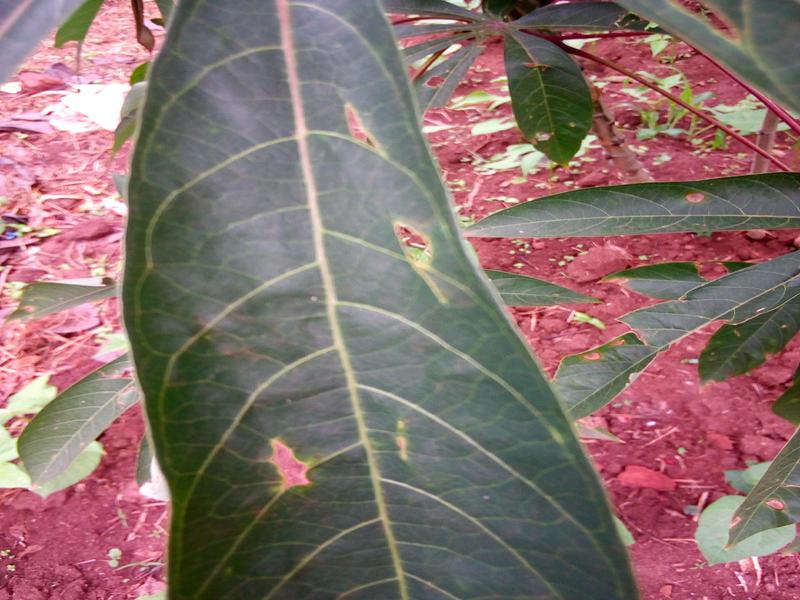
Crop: cassava
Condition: healthy